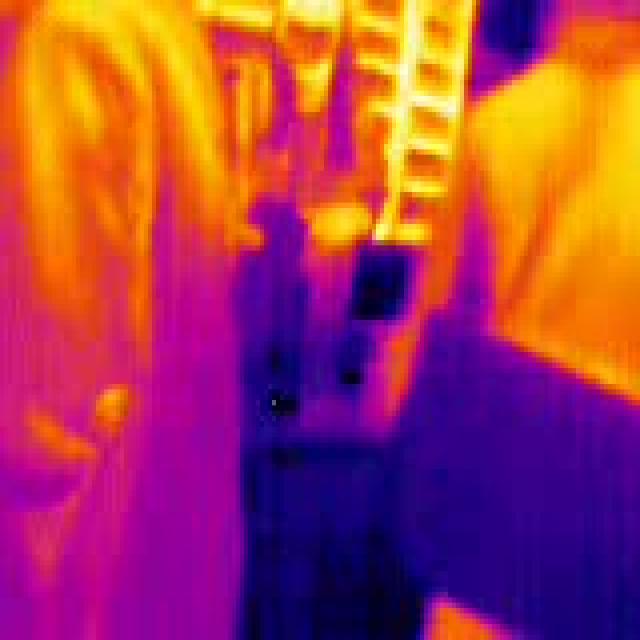
Detected objects:
label: person
label: person
label: person